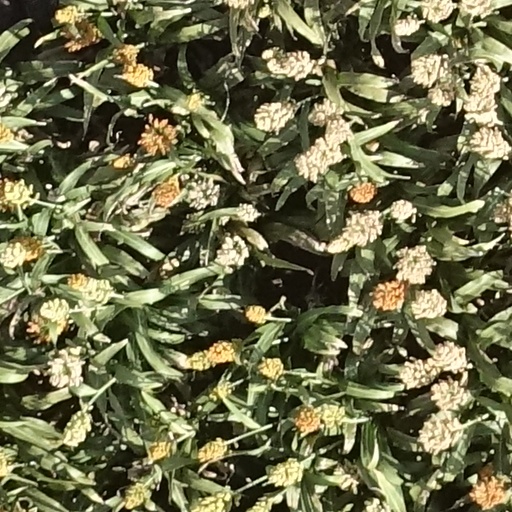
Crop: sorghum